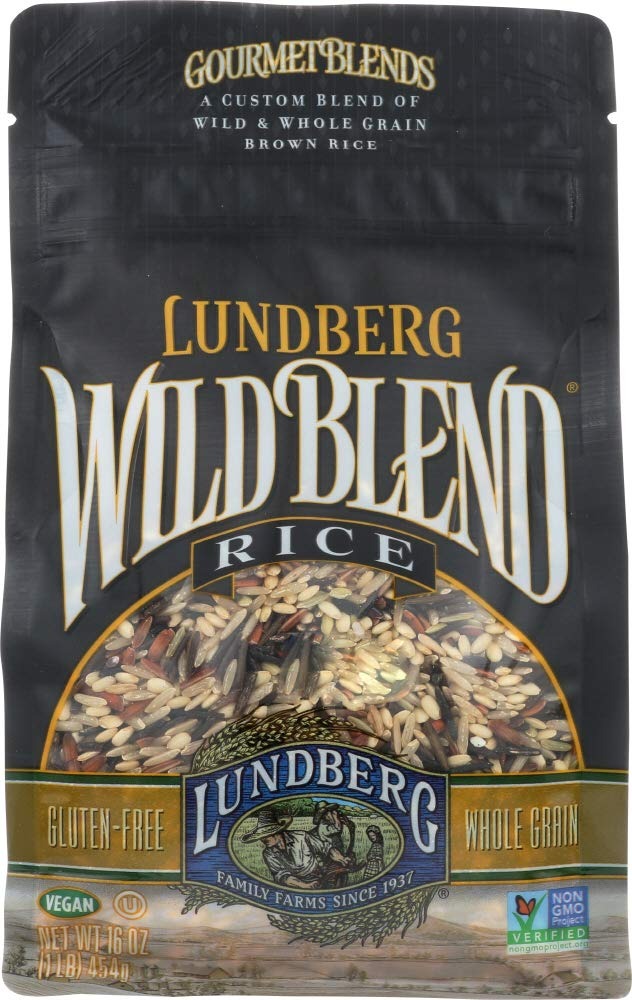
Item Name: Lundberg Wild Blend, 1-Pound (Pack of 12) ( Value Bulk Multi-pack)
Value: 192.0
Unit: Fl Oz

Price: 5.58